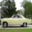
Label: automobile